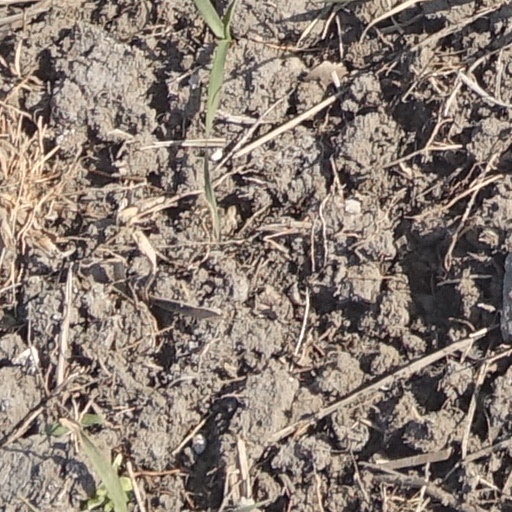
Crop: wheat